Blågårds Plads

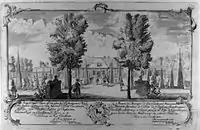
Barthélemy de La Rocque: View of Blaagaard, c. 1745

The square takes its name from a country estate, "Blågård" (English: Blue Manor), which was established at the site by Christoffer Gabel in the middle of the 17th century on the grounds of a former brickyard. Later owners included Ulrik Frederik Gyldenløve, Prince Charles and Peter von Scholten.